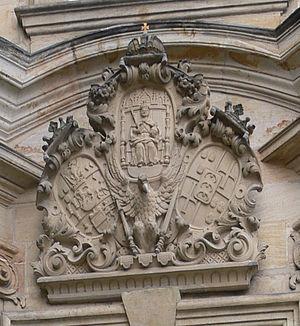
Le baron, puis comte Frédéric-Charles de Schönborn-Buchheim, né le 3 mars 1674 à Mayence et mort le 26 juillet 1746 à Wurtzbourg, est un prince-évêque de Wurtzbourg et de Bamberg. Il fut aussi vice-chancelier du Saint-Empire romain germanique.